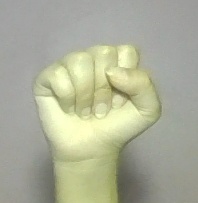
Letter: saad